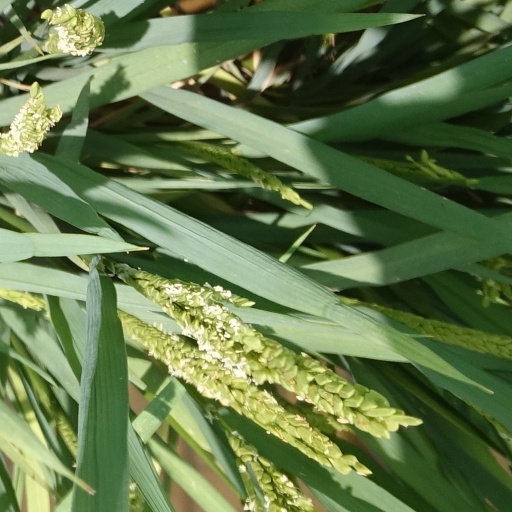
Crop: rice